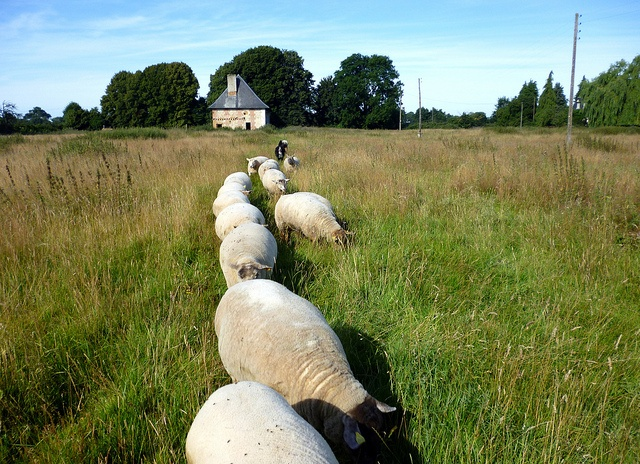
there are many sheep that are standing in a line on a field
A herd of sheep siting on top of a lush green field.
A straight row of sheep are walking in high grass.
A flock of sheep grazing in a big grassy field.
A line of sheep in a open field.